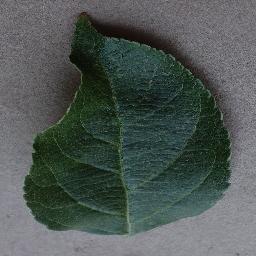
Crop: apple
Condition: healthy